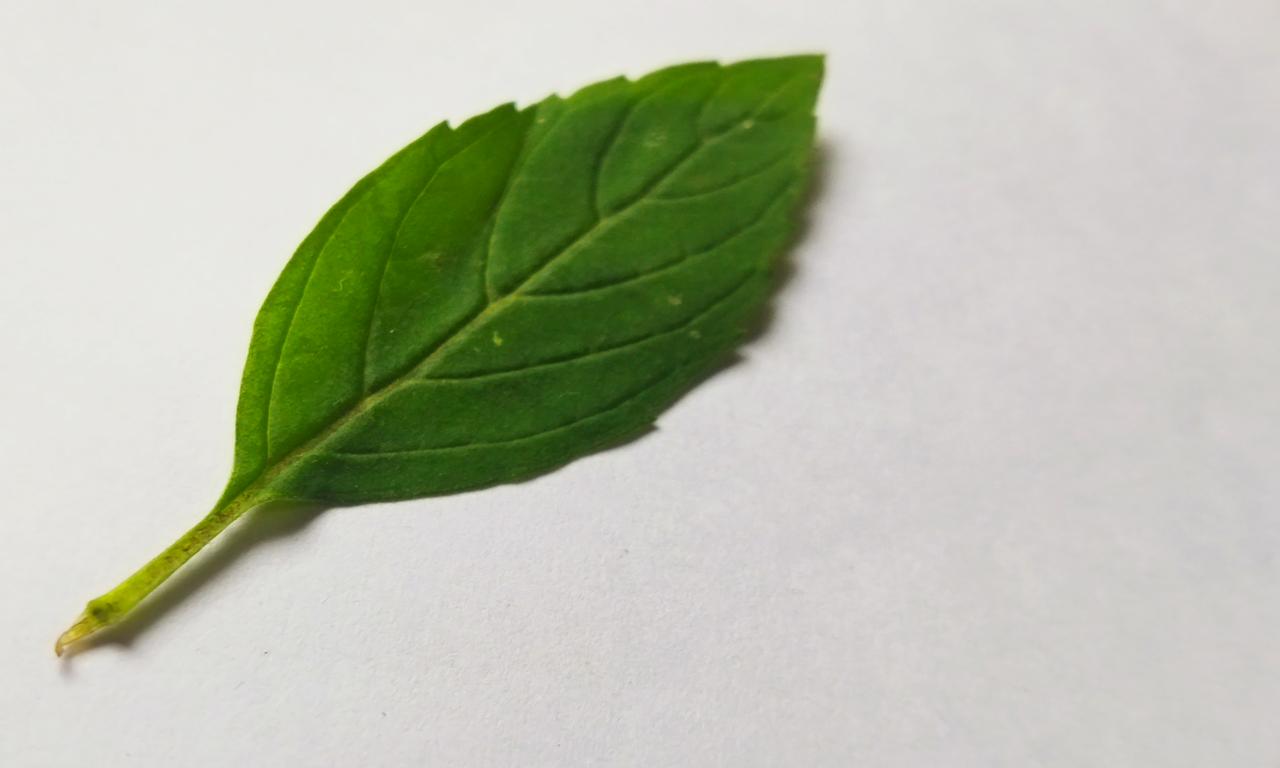
Label: Fresh